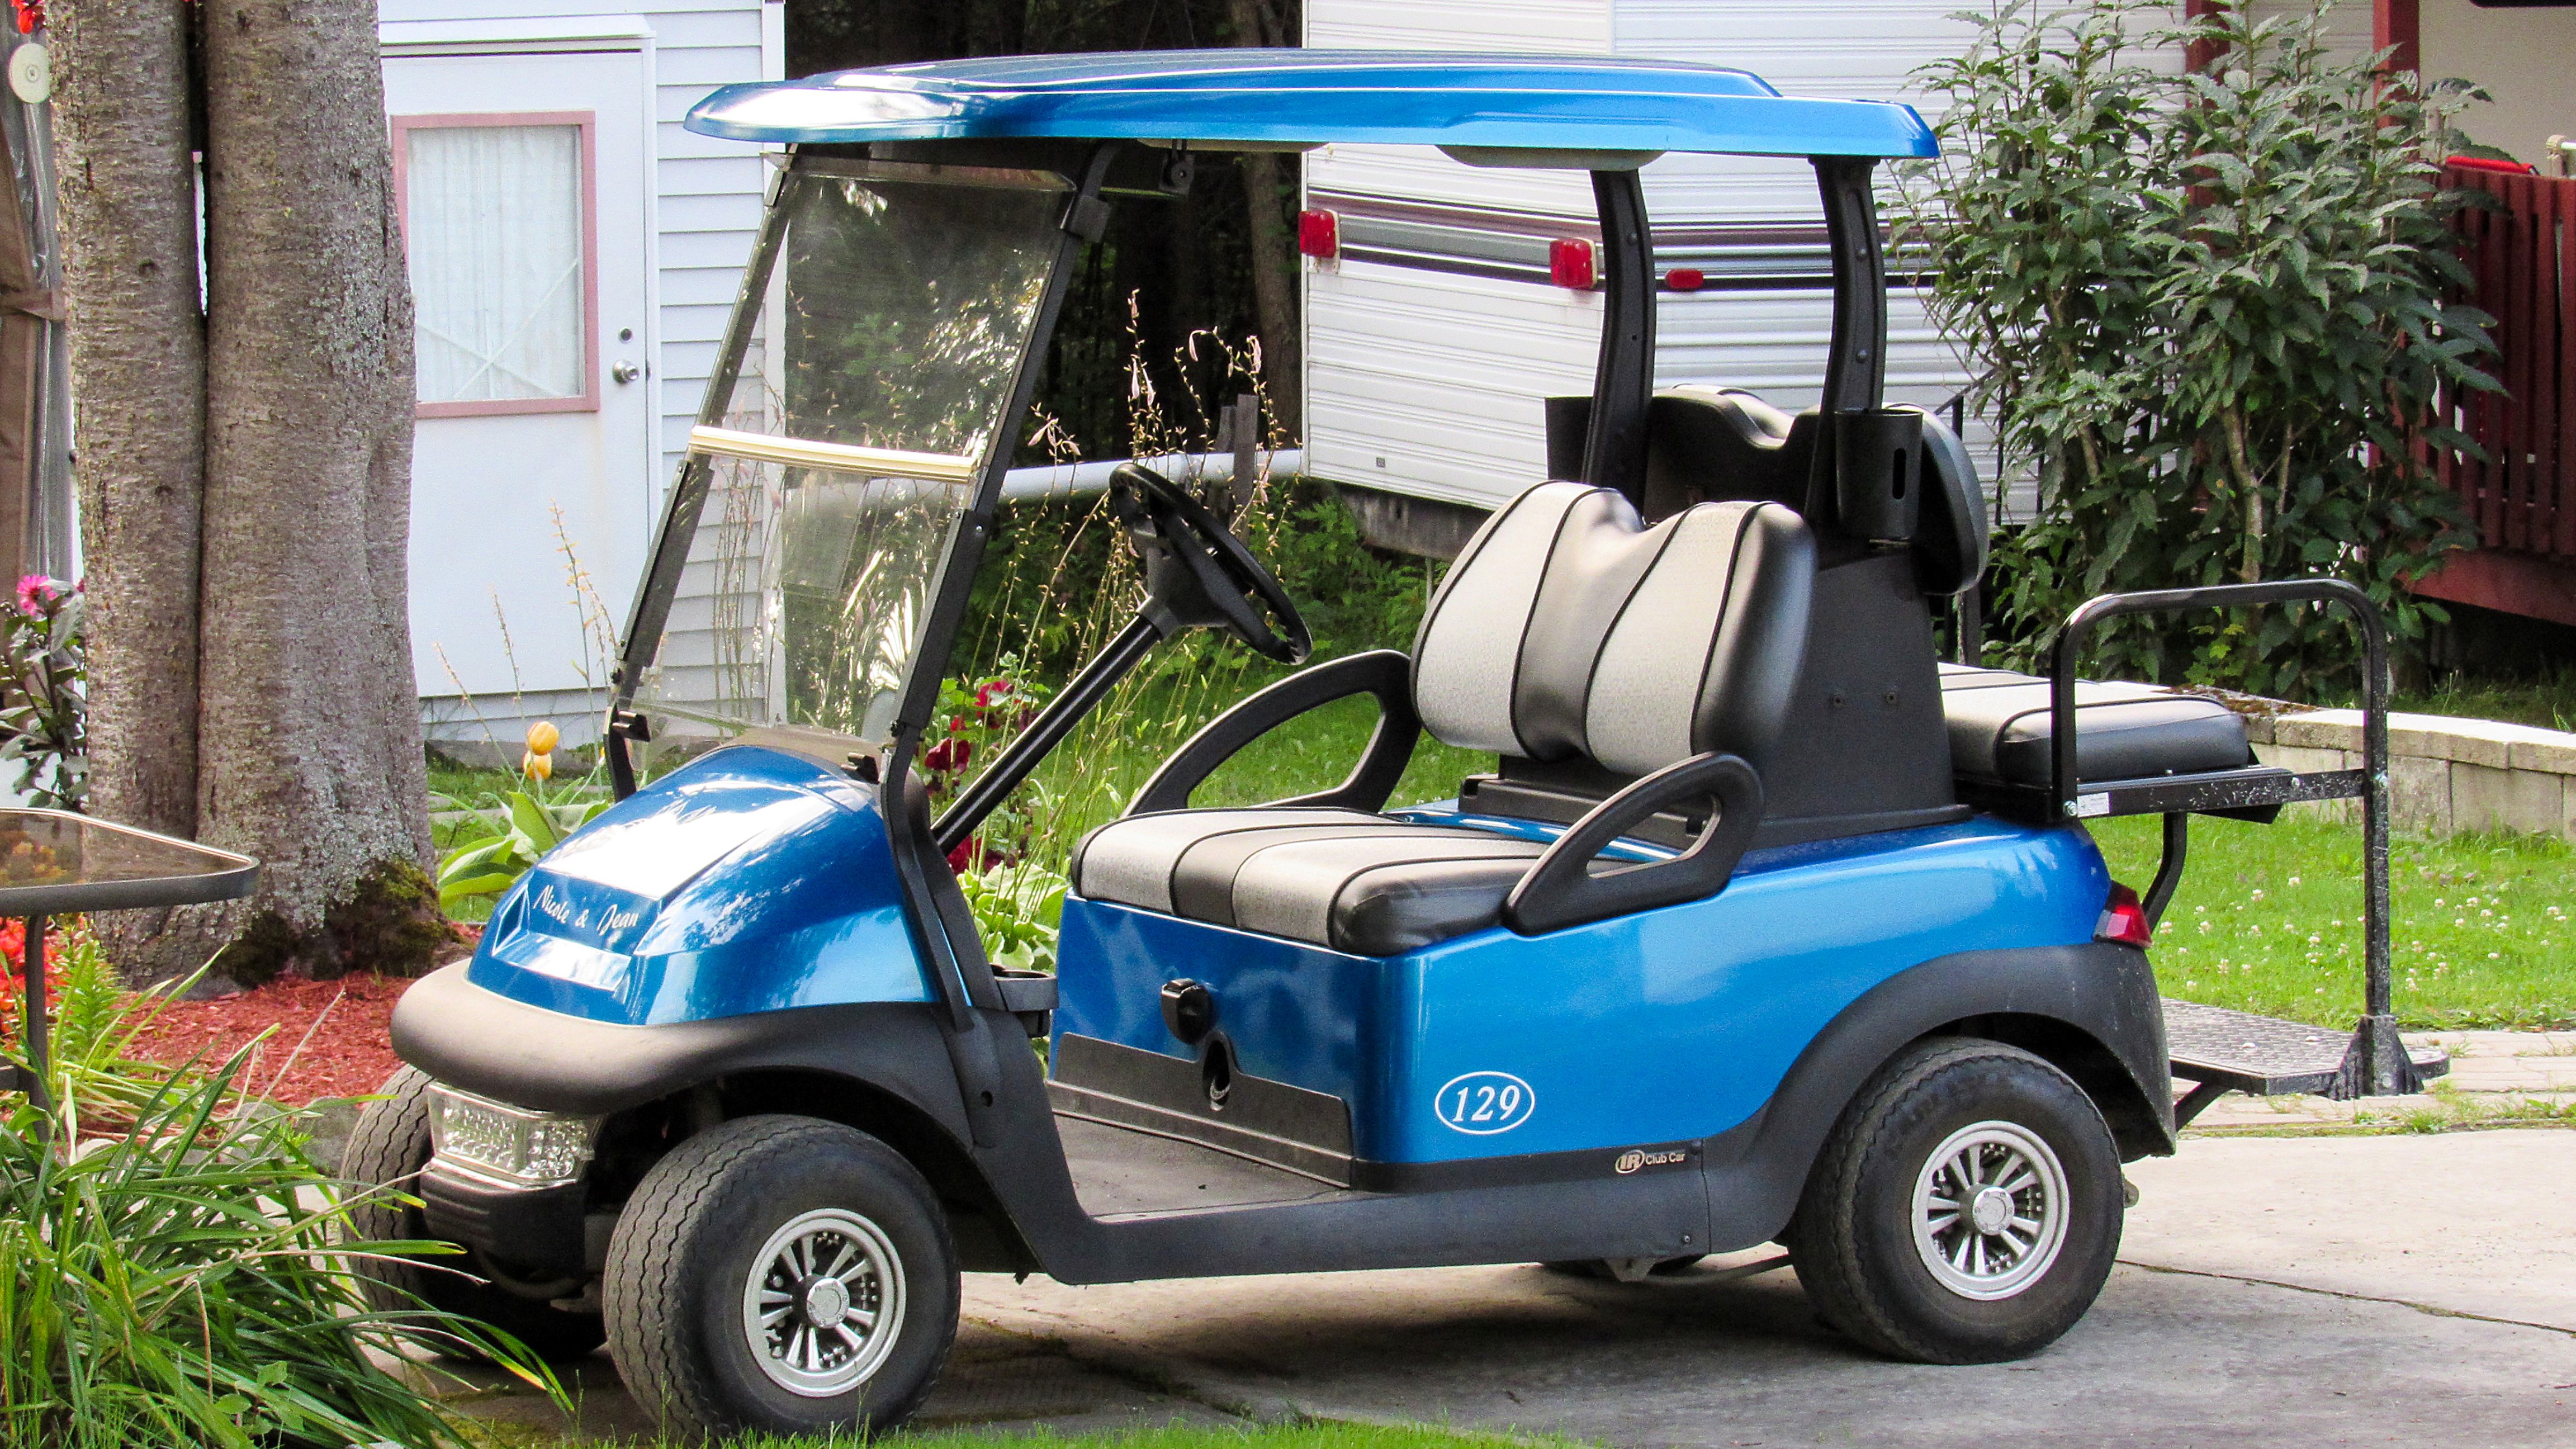
car, cart, vehicle, canada, vehicule, quebec, sherbrooke, go kart, city car, golf cart, land vehicle